Griqualand West

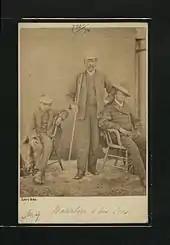
The Griqua Kaptein Andries Waterboer and his sons

While much of the Griqua people now settled, many remained nomadic, and Adam Kok's people later split into several semi-nomadic nations. After a significant schism, a portion of the Griqua nation migrated to the south-east under the leadership of Adam Kok's son Adam Kok II (to the south-east they were later to found Philippolis and then Griqualand East.